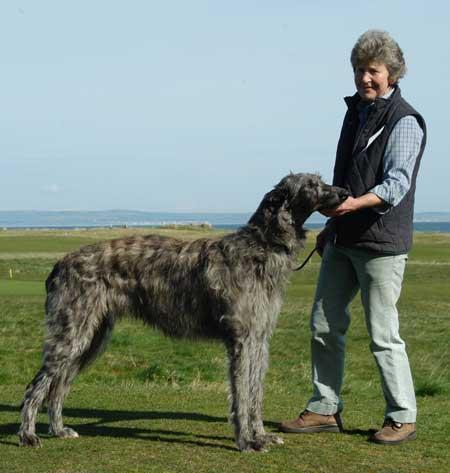
Scottish_deerhound